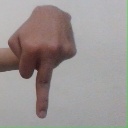
अक्षर: प